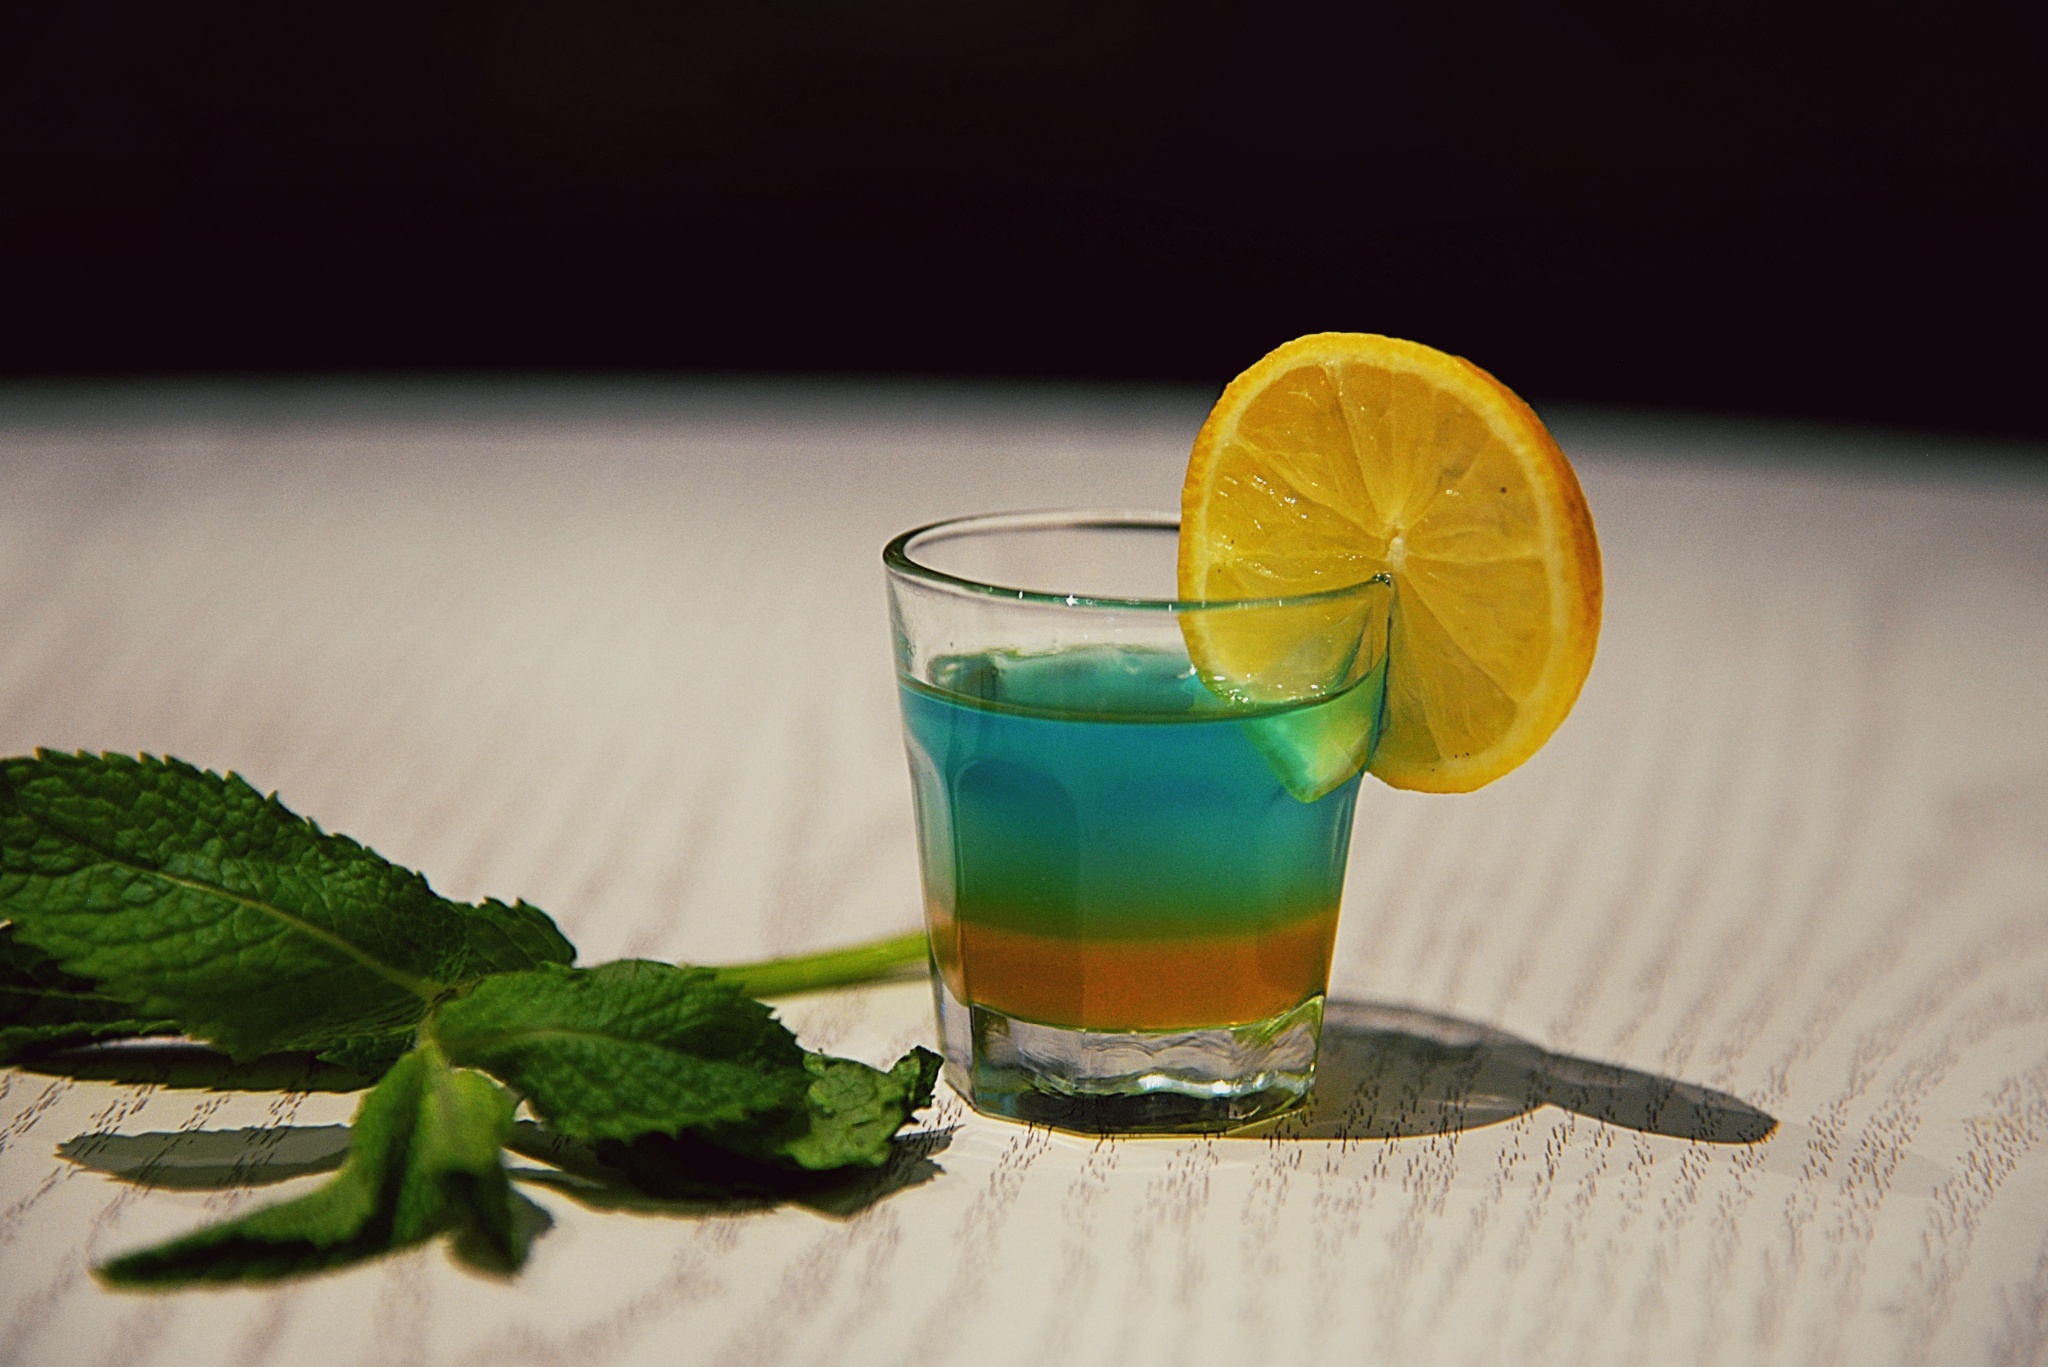
drink, mint, liqueur, lemon lime, non alcoholic beverage, spearmint, juice, distilled beverage, peppermint, plant, cocktail garnish, lime, sour, food, herb, cocktail, citrus